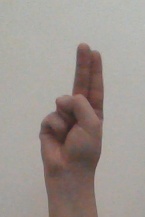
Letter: taa